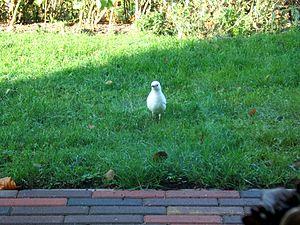
Le Merle noir, ou plus communément Merle, est une espèce de passereaux de la famille des turdidés.